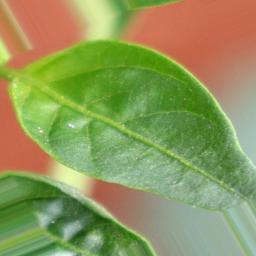
Label: healthy